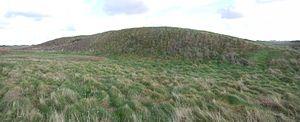
Talus du Camp de César à l'entrée de la presqu-île de Koh-Kastell
Koh Kastell est une presqu’île de la côte ouest de Belle-Île-en-Mer, dans le département français du Morbihan au sud de la Bretagne.